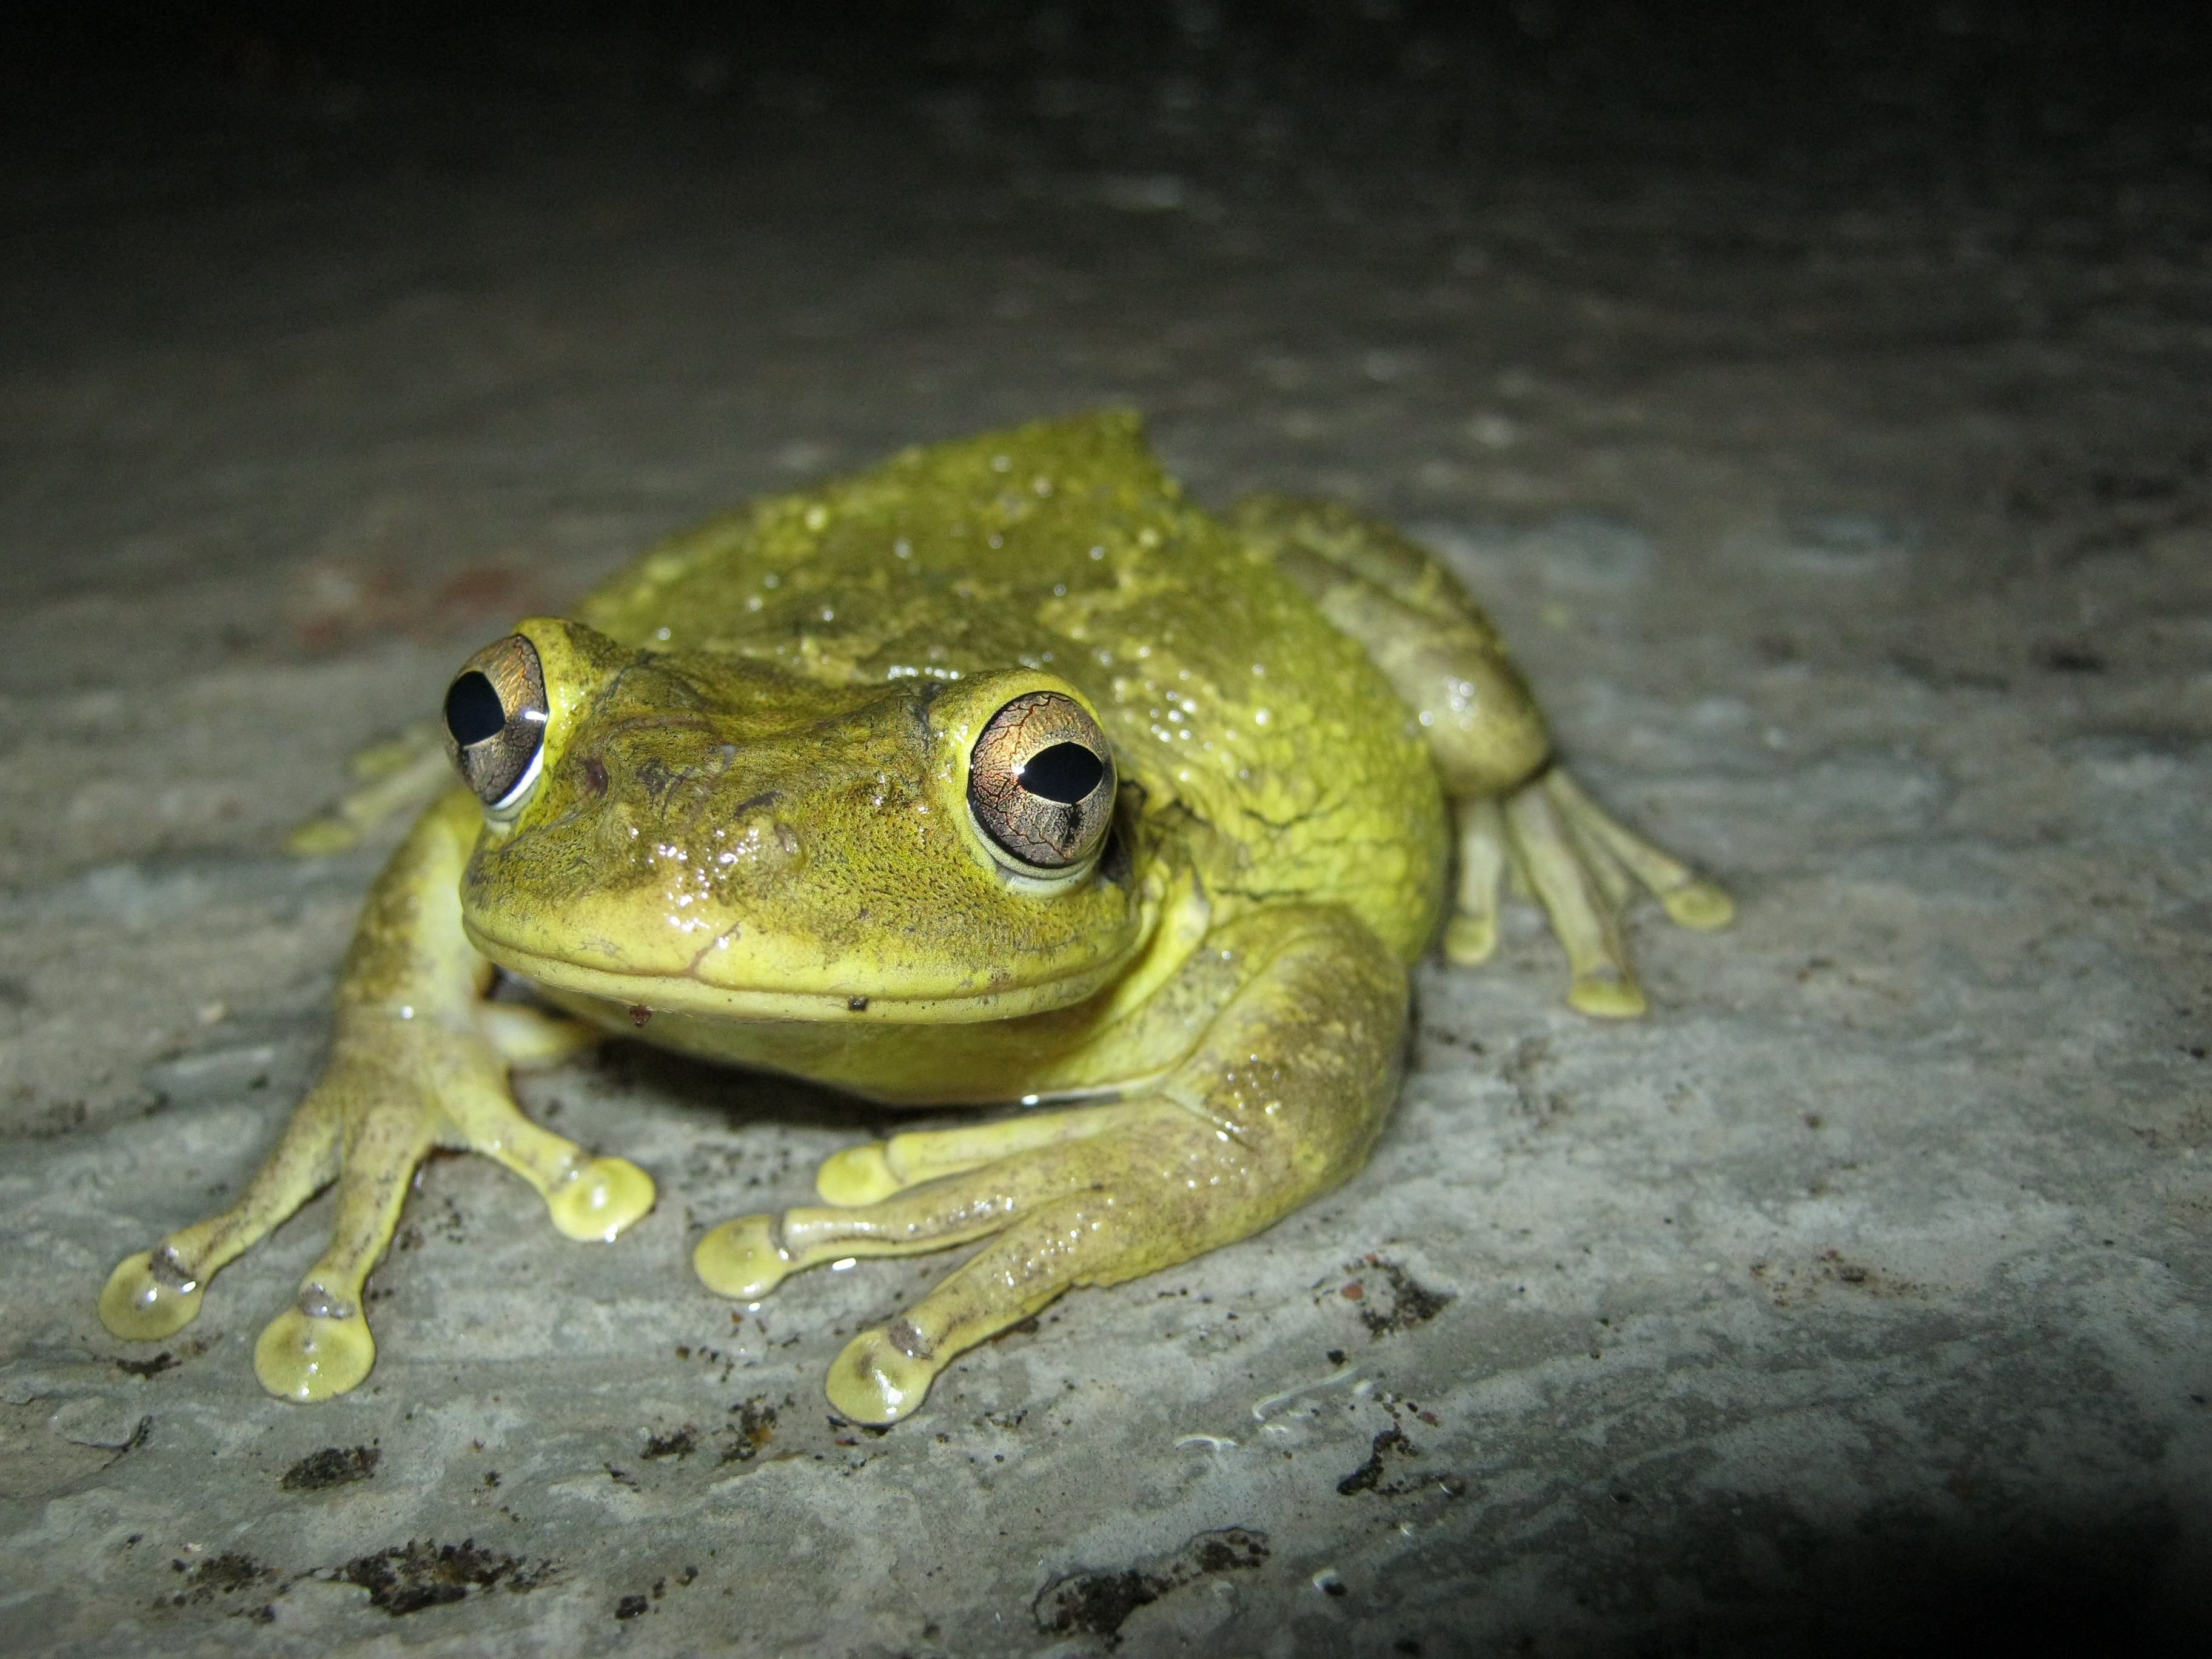
frog, amphibian, toad, True frog, bullfrog, tree frog, Shrub frog, organism, adaptation, water, eye, terrestrial animal, night, wildlife, hyla, plant, eleutherodactylus, bufo